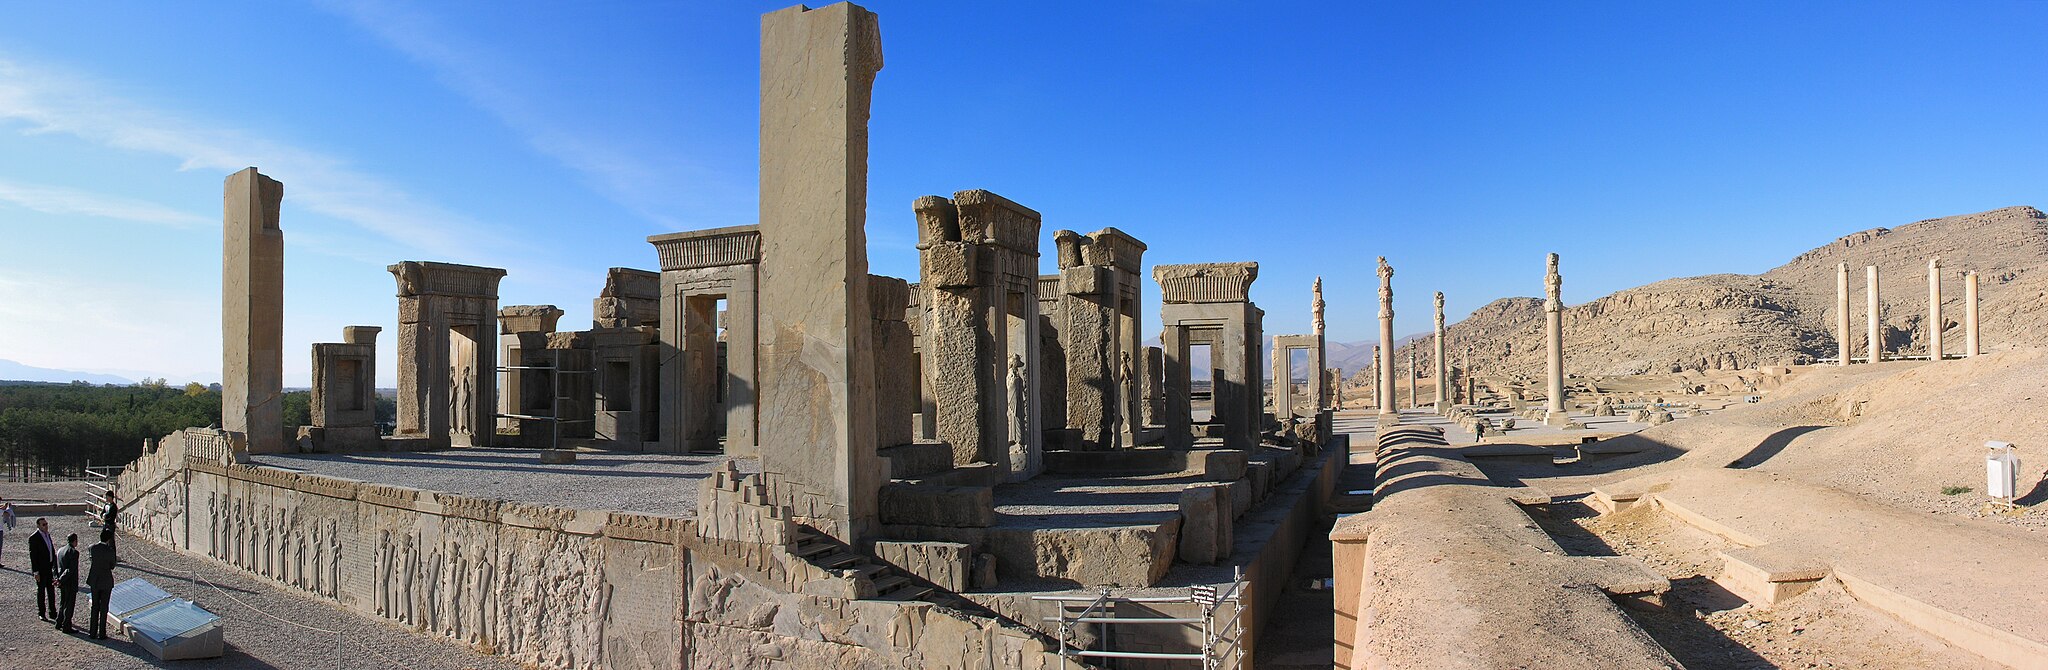
Title: 2009-11-24 Persepolis 02
Description: Iran , Panoramic views of Persepolis
Date: 2009-11-24
Categories: Taken with Nikon Coolpix 8800, Palace of Darius I in Persepolis, Panoramas of Iran, Files with coordinates missing SDC location of creation, 2009 in Persepolis, Iran photographs taken on 2009-11-24, Files by User:simisa, Southern staircase of Tachara